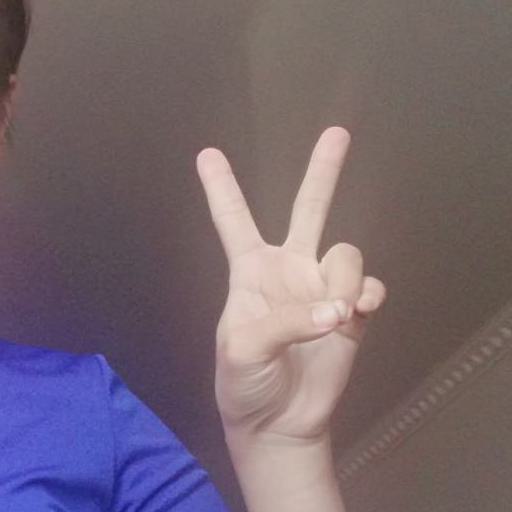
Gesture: peace